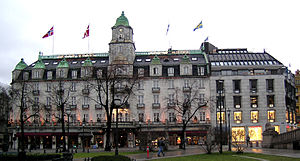
Ole Sverre / Galleri
Ole Andreas Sverre var en norsk arkitekt. Han tegnede en række fremtrædende bygninger i Fredrikstad, men navnlig i Oslo. Han mestrede især den omfattende tekniske og stilmæssige udvikling fra historicismen og frem til funktionalismen, der fandt sted i hans erhvervsaktive tid.